Gymnospermium

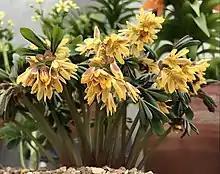
"Gymnospermium albertii": container plant in the Alpine House at Kew Gardens

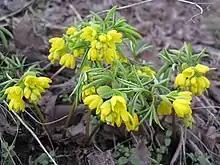
"G. odessanum" growing in a Ukrainian nature reserve

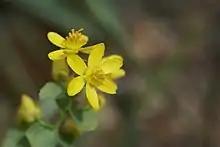
"G. altaicum" growing in a Swedish botanic garden

Gymnospermium is a group of tuberous flowering plants in the family Berberidaceae described as a genus in 1839. It is native to temperate Europe and Asia.